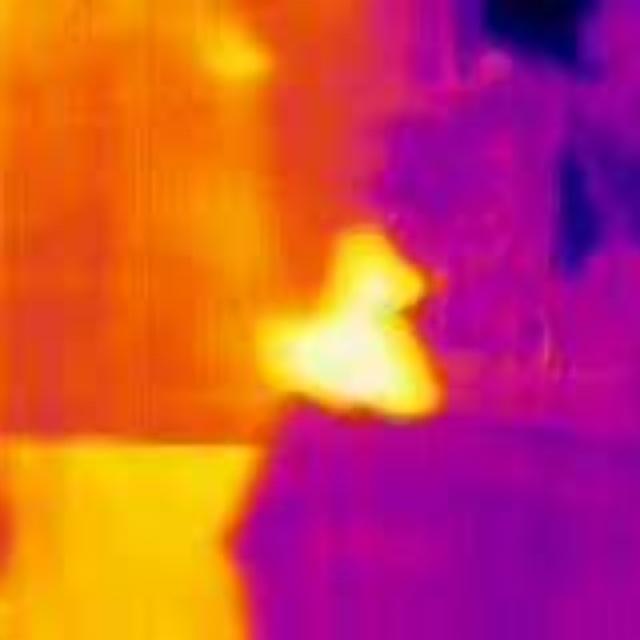
Detected objects:
label: person